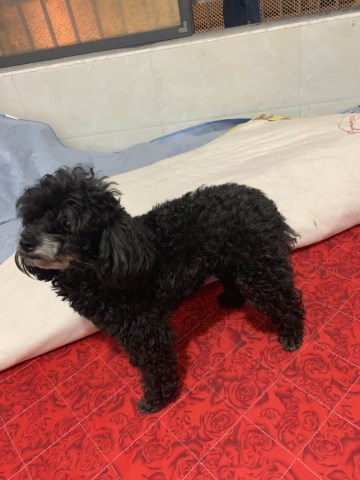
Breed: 2925-n000114-toy_poodle